Angoulême

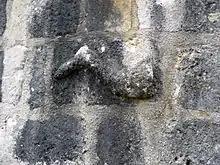
The Leg of Clovis

During his stay in Angoulême, after putting the garrison to the sword, Clovis pulled down the old Visigothic cathedral dedicated to Saint-Saturnin to build a new one bearing the name of Saint-Pierre. All that remains of the original building are two carved marble capitals that frame the bay of the axis in the apse of the present cathedral.